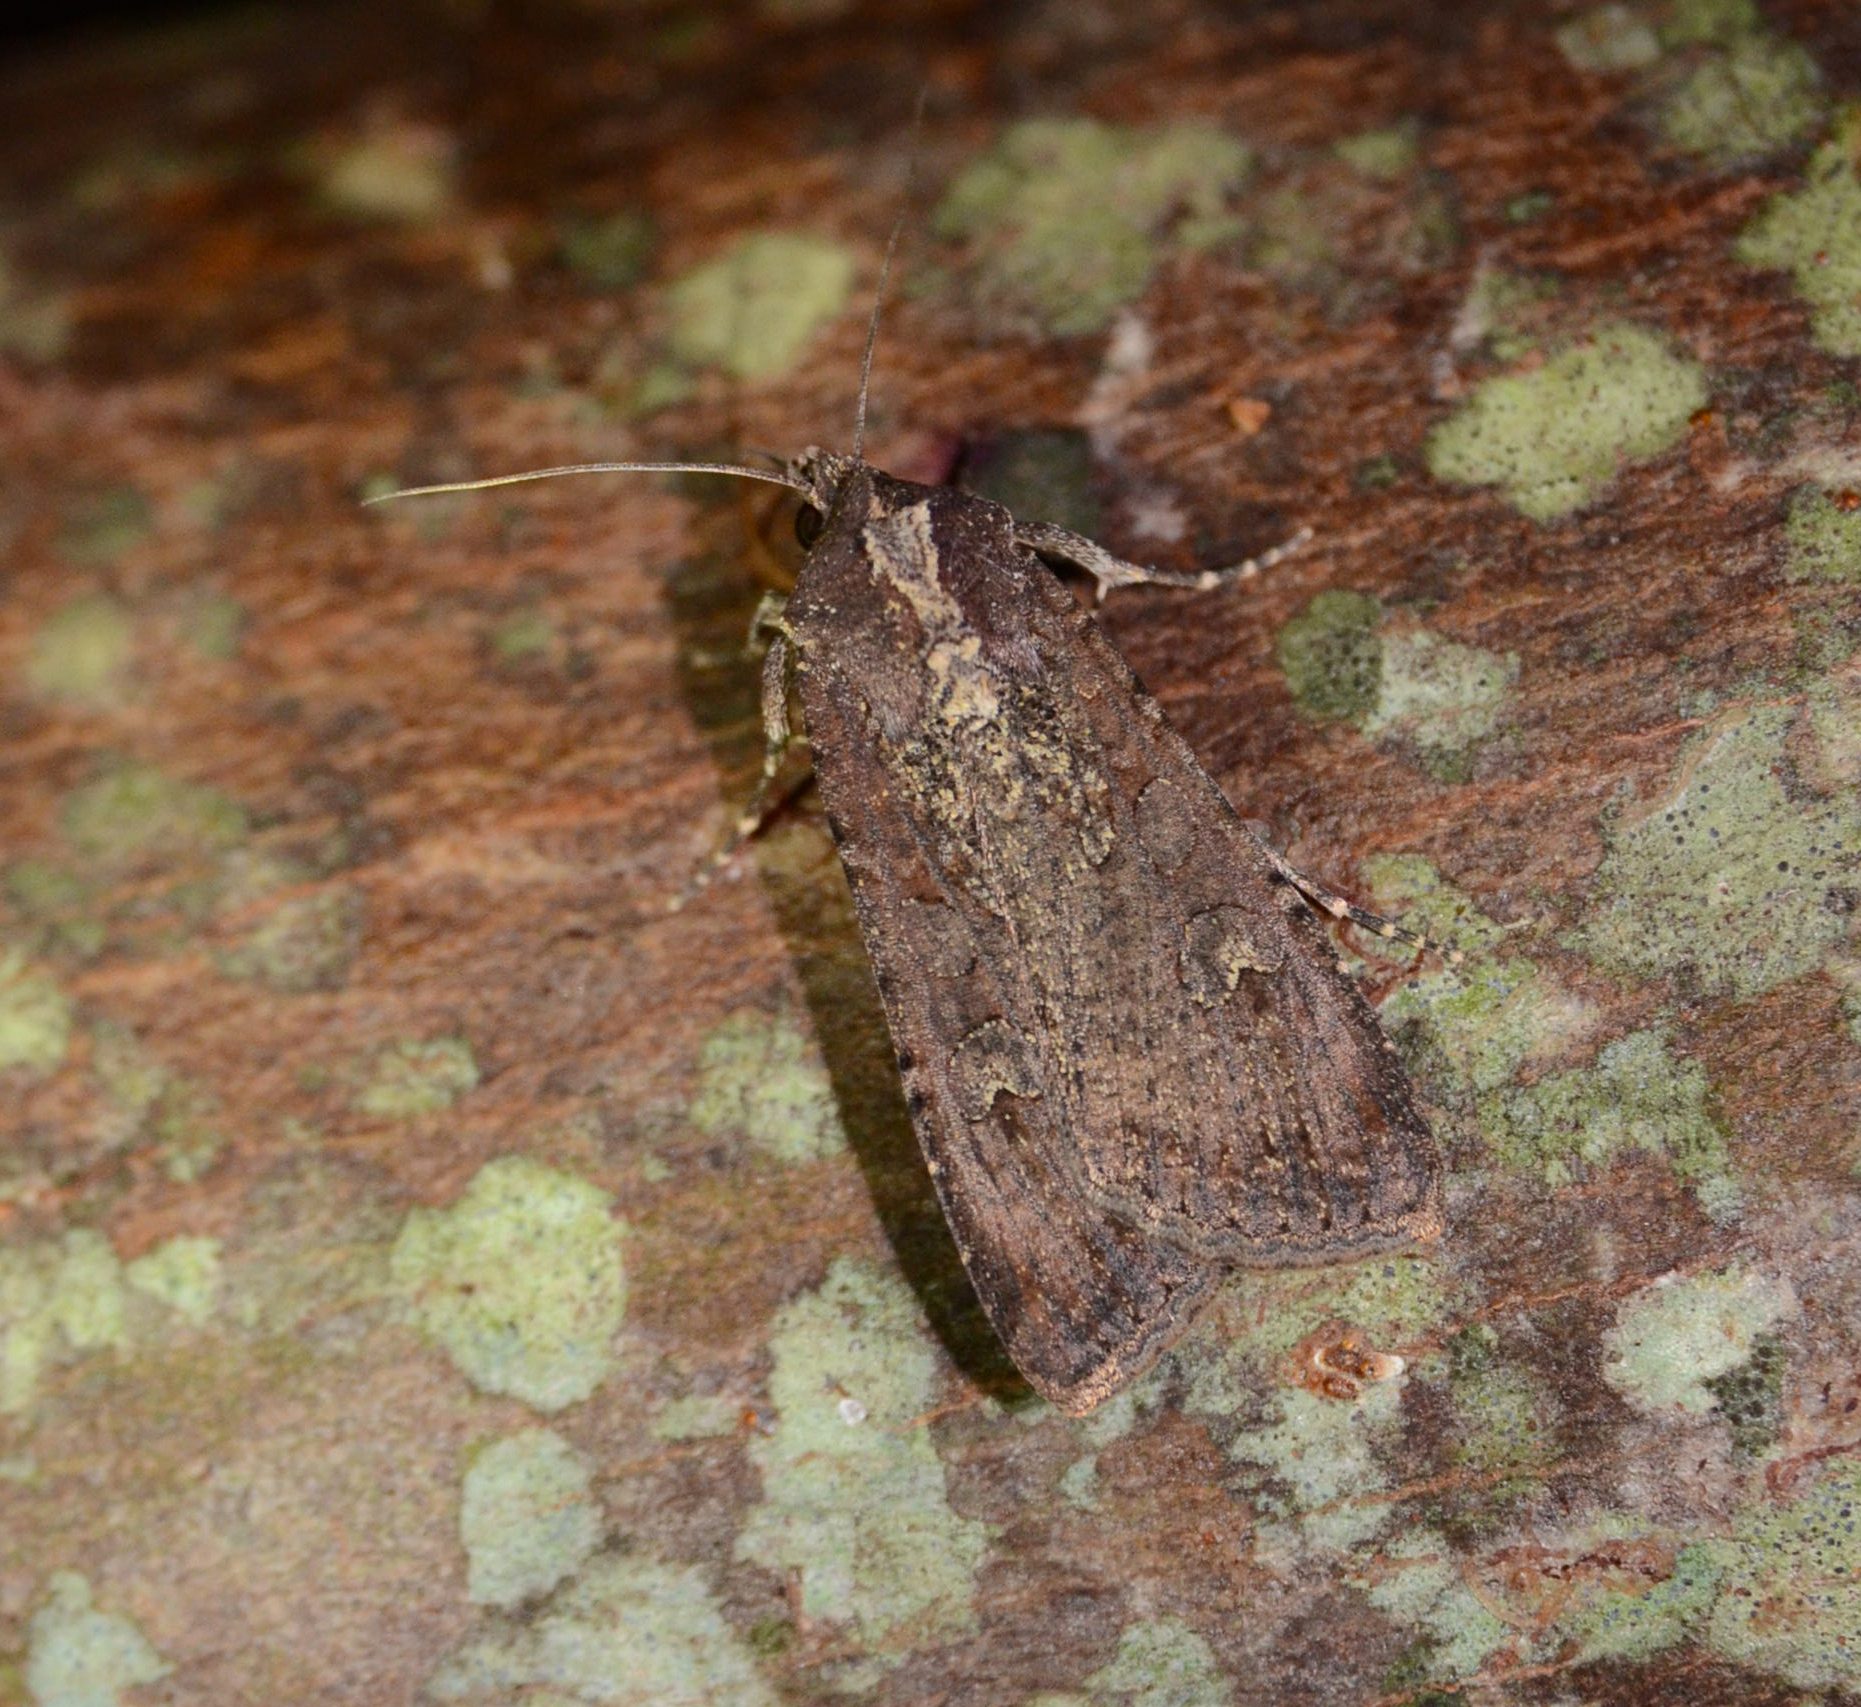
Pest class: cutworms